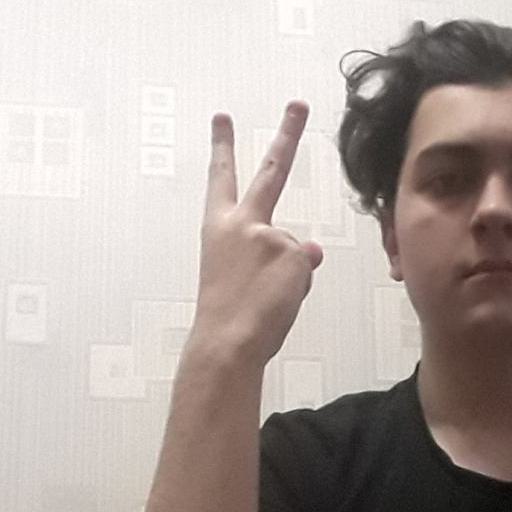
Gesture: peace_inverted